Harold O'Neal

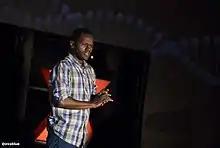
O'Neal at TEDxMontreal 2013

Harold Mujahid O'Neal FRSA (born 27 March 1981) is an American musician and keynote speaker, known for his work as a pianist, composer, producer, and storyteller. He is widely recognized for his association with the legacy of jazz pianists and has also worked with a diverse range of prominent figures, including U2, Bob Geldof, Jay Z, The Bill and Melinda Gates Foundation, George Clooney, Aloe Blacc, and Ambassadors to the United Nations.